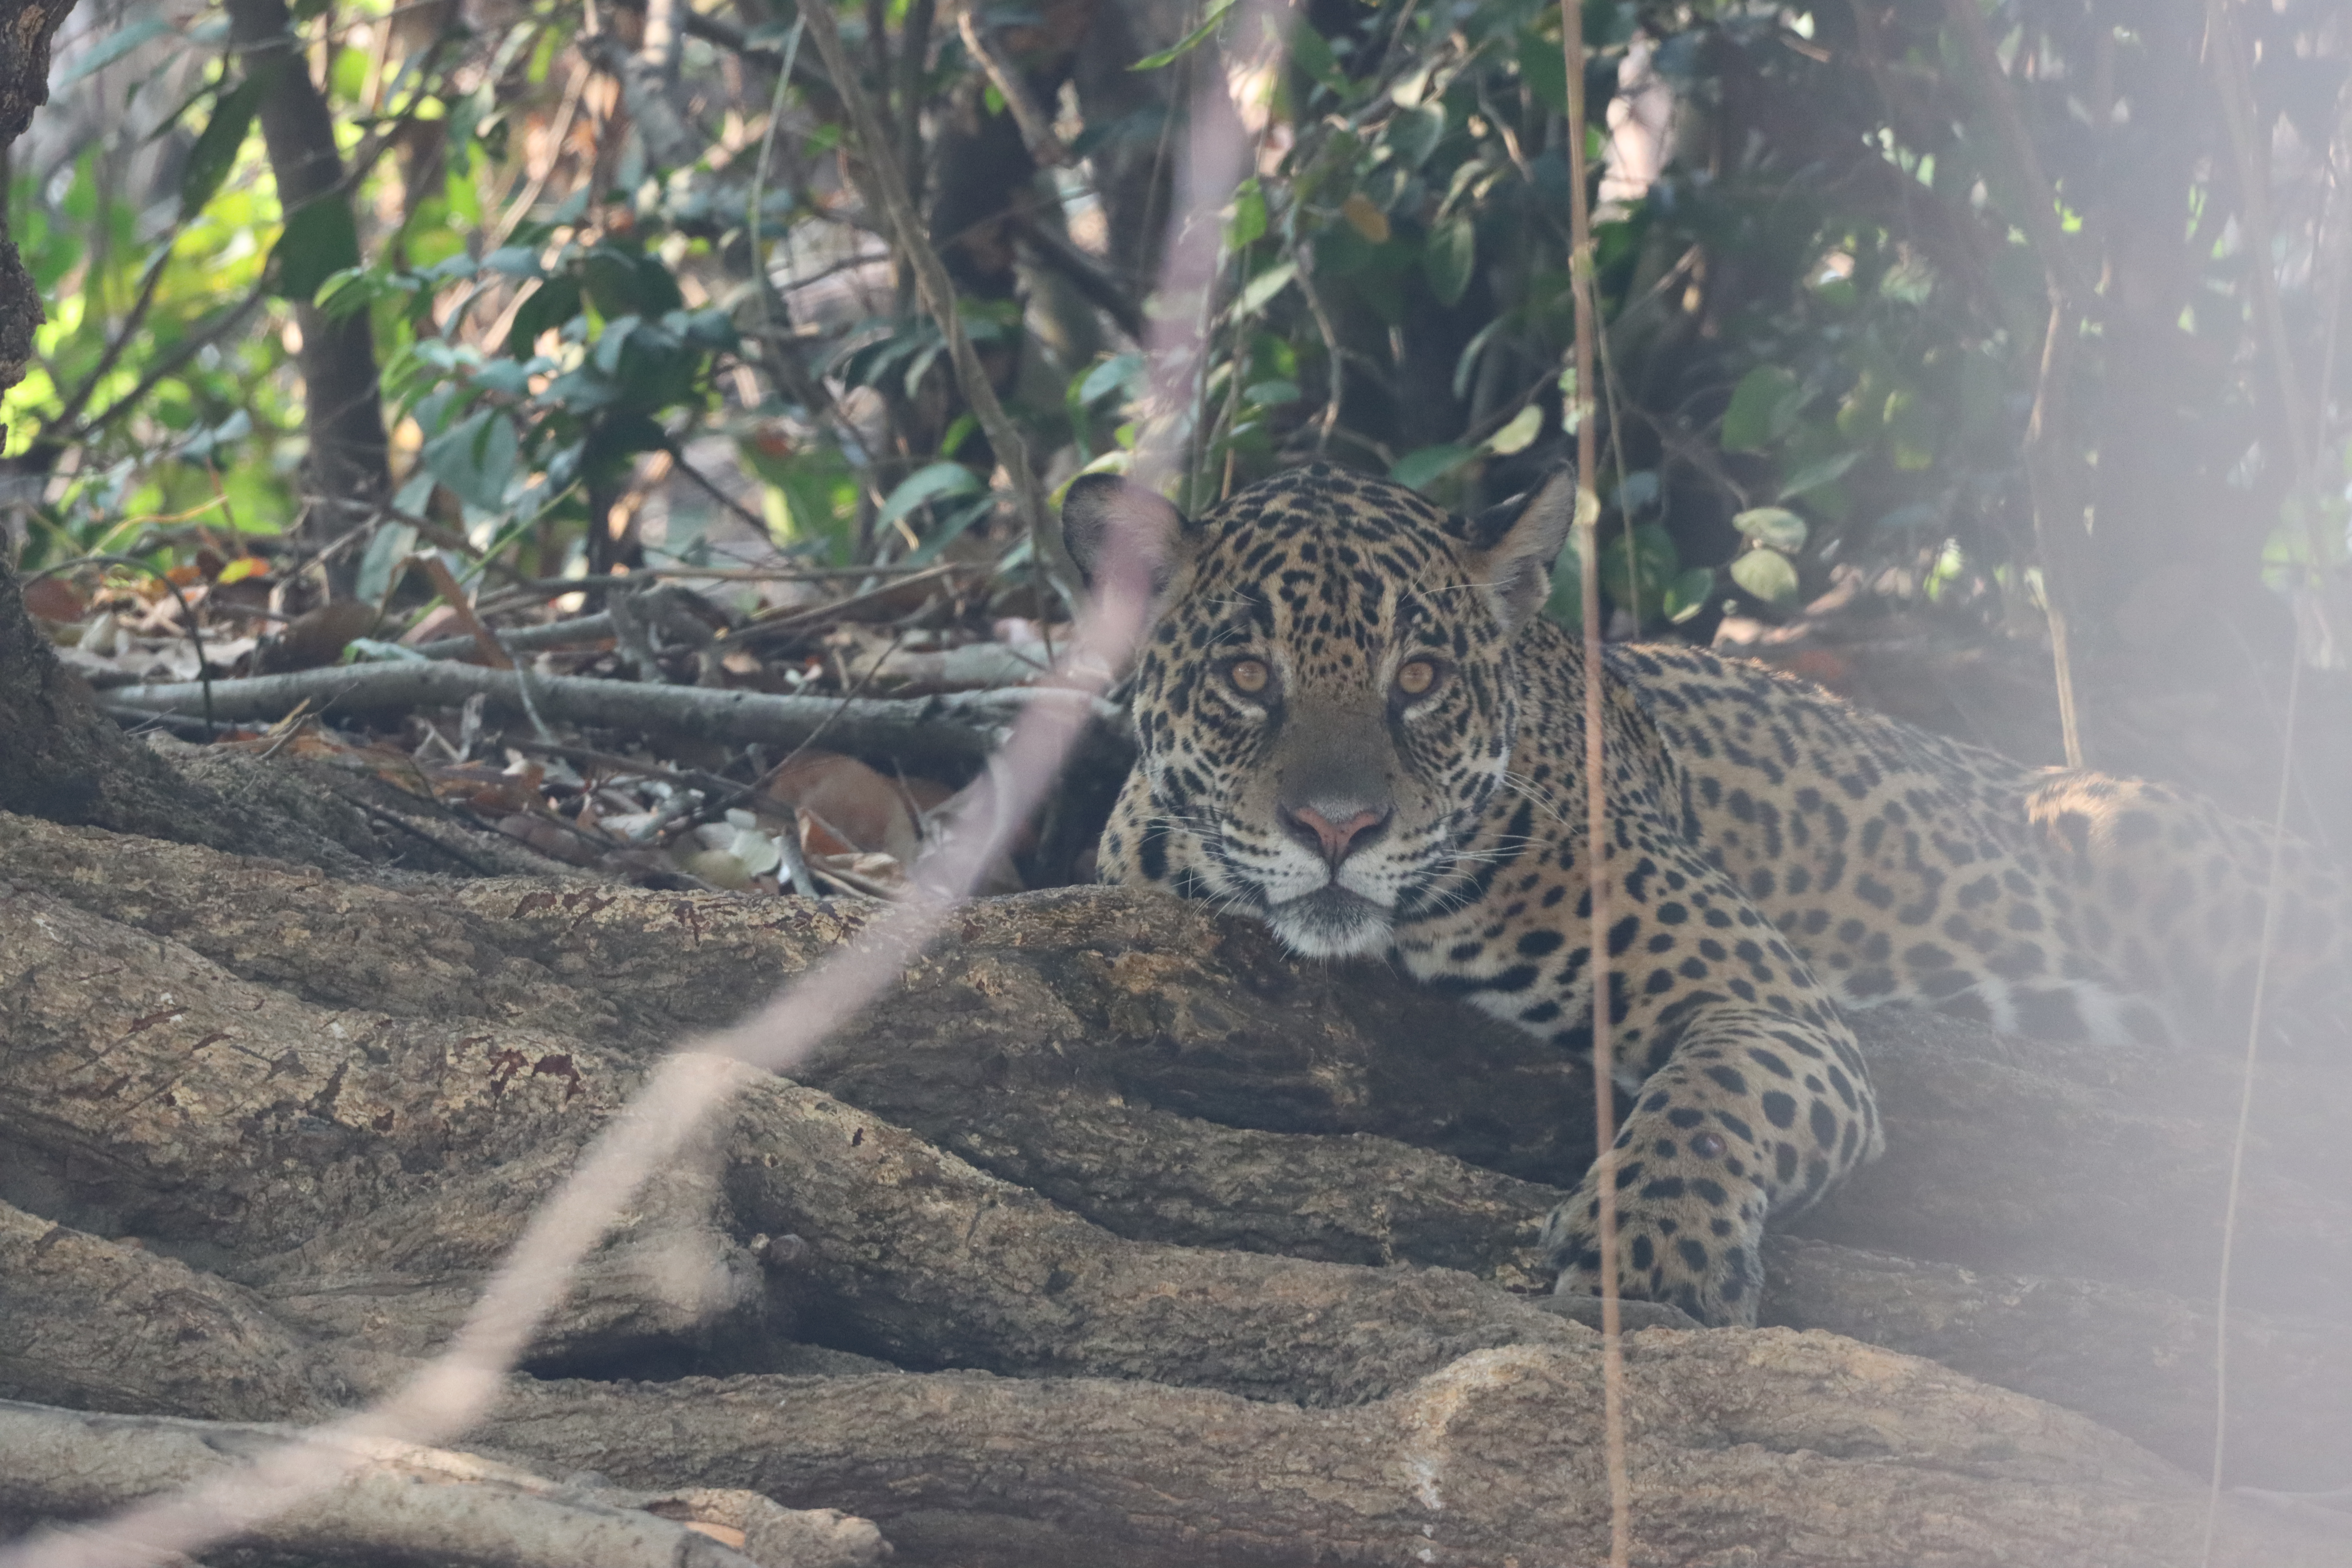
Jaguar: Benita